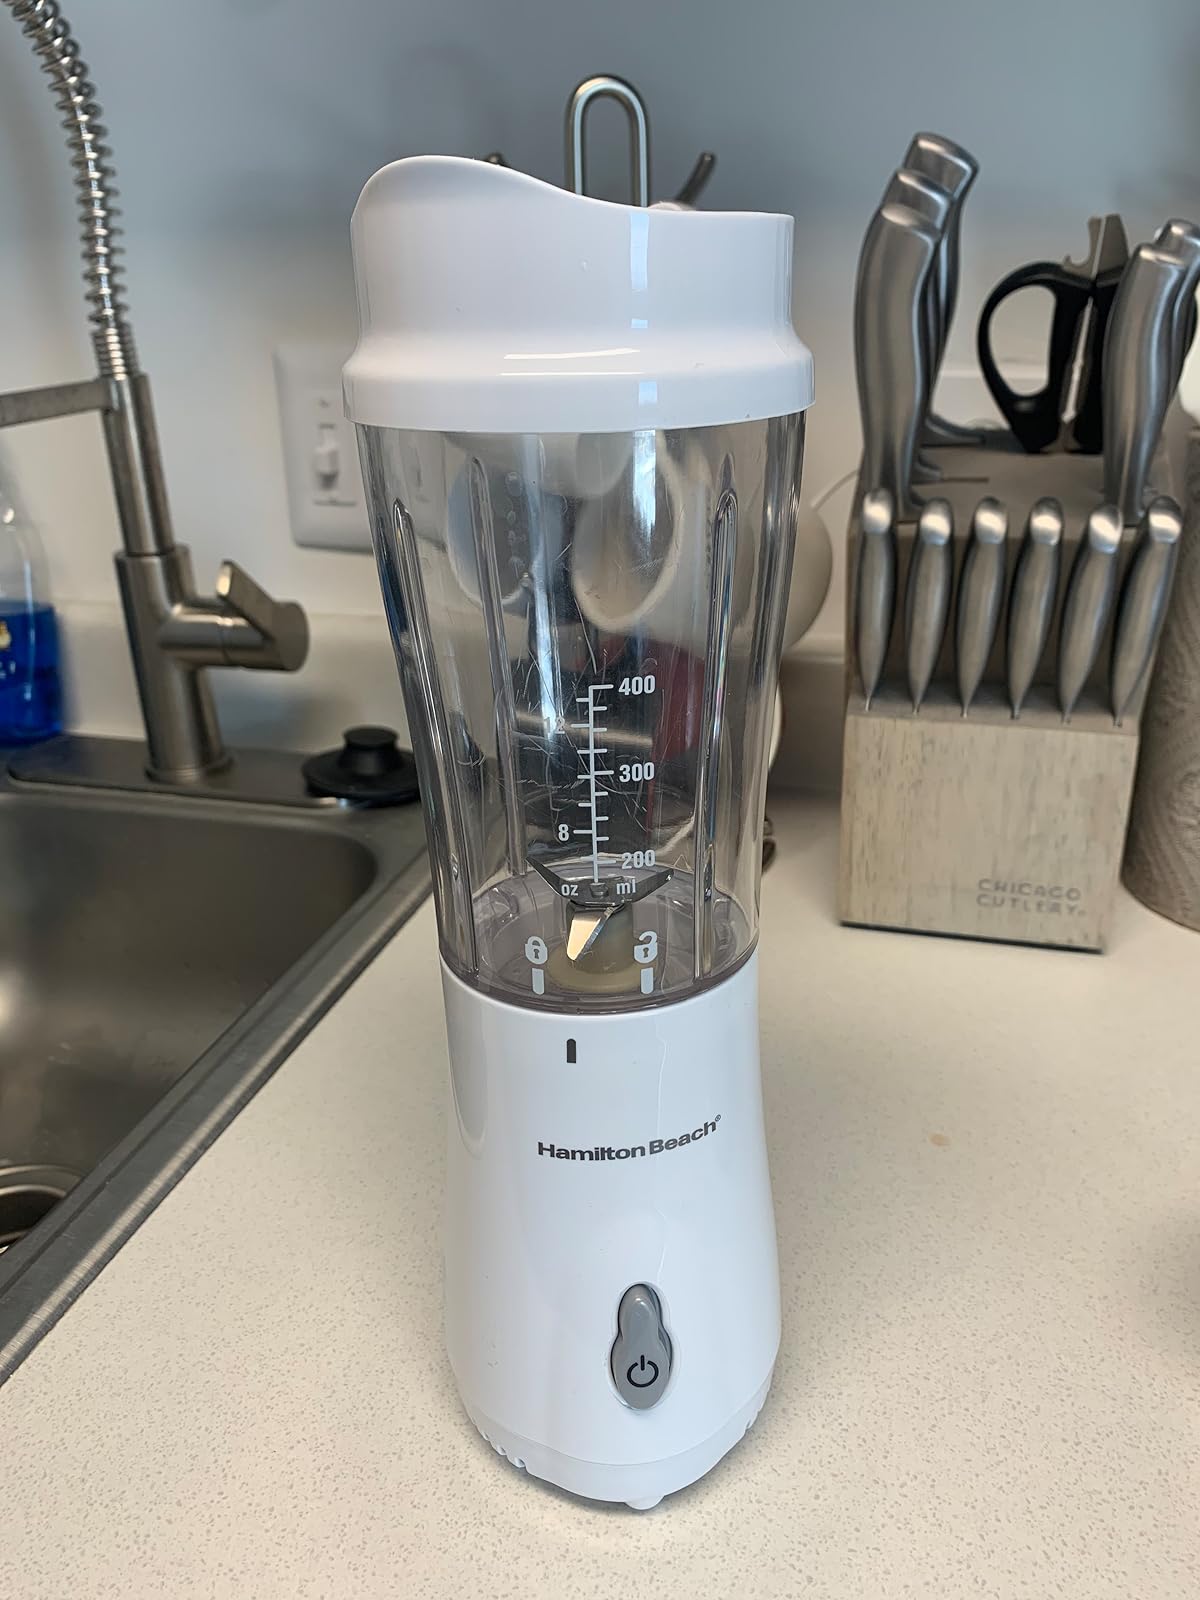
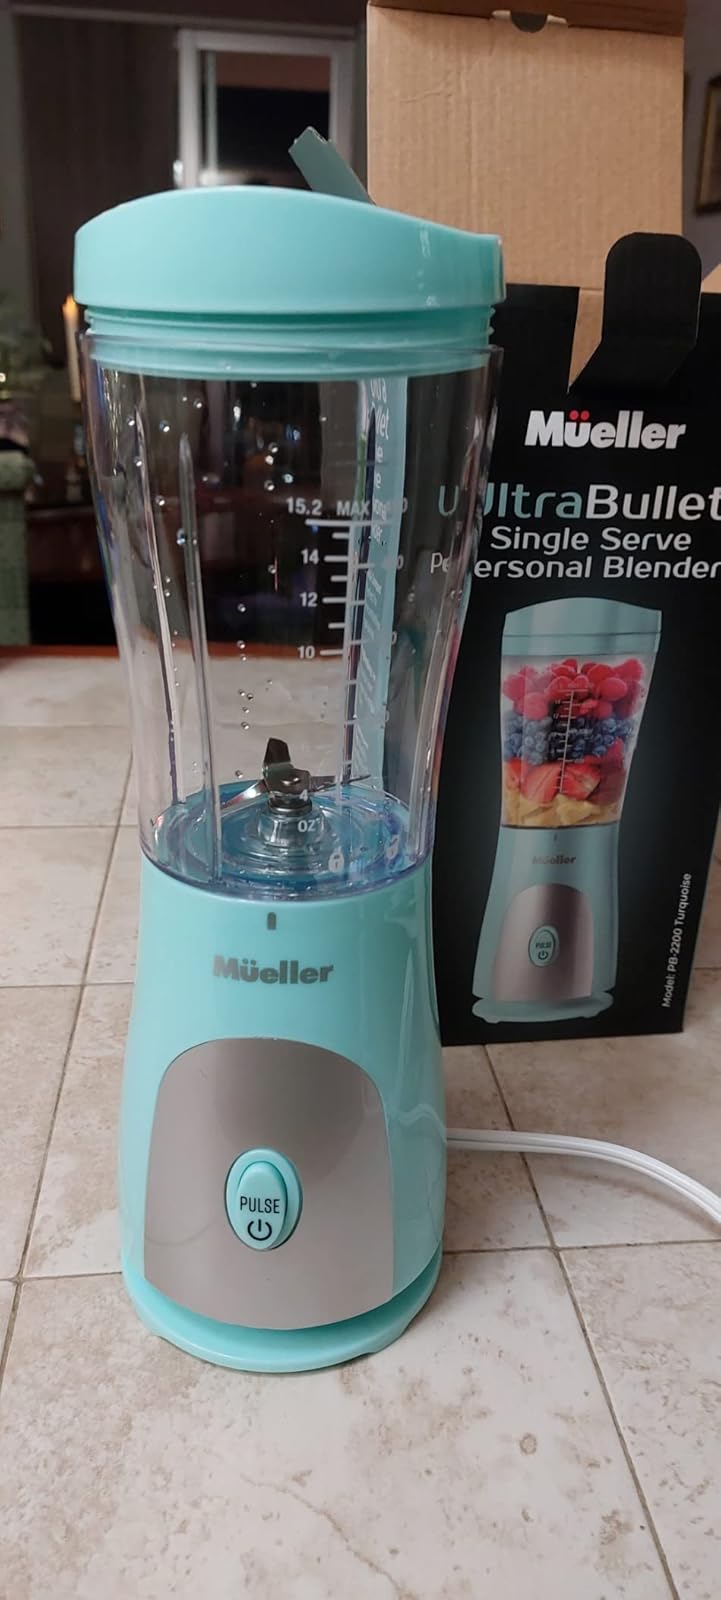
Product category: items_blender
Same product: no